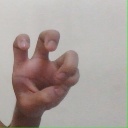
अक्षर: छ